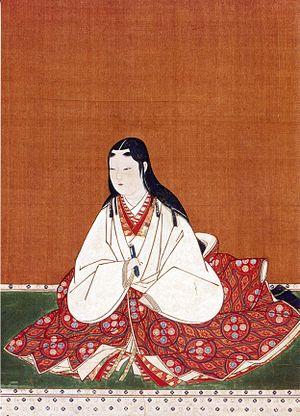
Oichi no Kata, née en 1547 et morte le 14 juin 1583, est un personnage historique de la fin de la période Sengoku. Elle est connue principalement pour être la mère de trois filles - Yodo-Dono, Hatsu et Gō - qui ont épousé des grands de l'histoire du Japon.
L'époque de Muromachi est l'une des 14 subdivisions traditionnelles de l'histoire du Japon, qui s'étend entre 1336 et 1573. Elle correspond à l'époque de « règne » des shoguns Ashikaga. Le nom de cette période vient du quartier de Muromachi, site choisi à Kyōto par les Ashikaga pour y installer à compter de 1378 le siège de leur gouvernement.